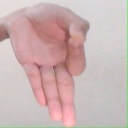
अक्षर: ज्ञ